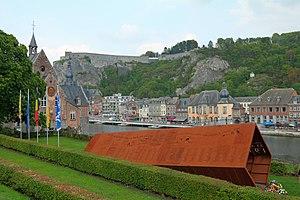
La bataille de Dinant est une bataille de la Première Guerre mondiale qui opposa les troupes françaises à l'armée allemande, du 15 au 23 août 1914, pour le contrôle de la ville de Dinant, dans la province de Namur, en Belgique.
Le sac de Dinant ou massacre de Dinant désigne les exécutions en masse de civils, le pillage et la mise à sac de Dinant, de Neffe et de Bouvignes-sur-Meuse, en Belgique, perpétrés par les troupes allemandes lors de la bataille de Dinant qui les opposait aux Français durant la Première Guerre mondiale.